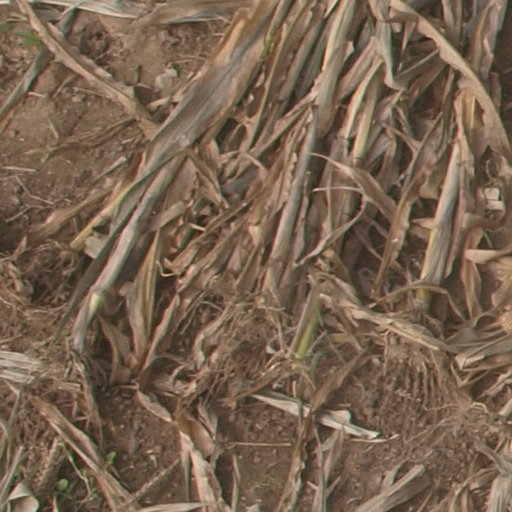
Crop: maize; corn